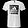
Label: T - shirt / top